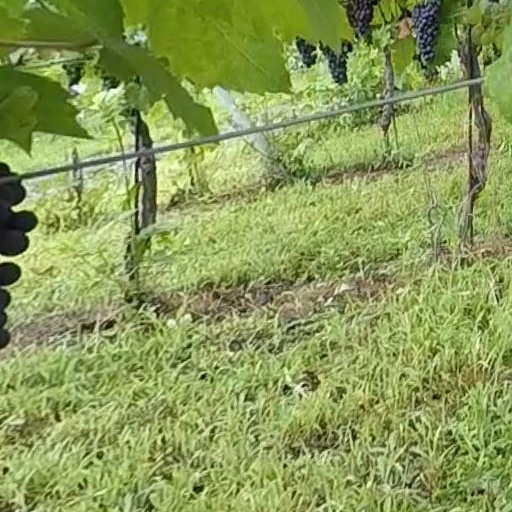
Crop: grape